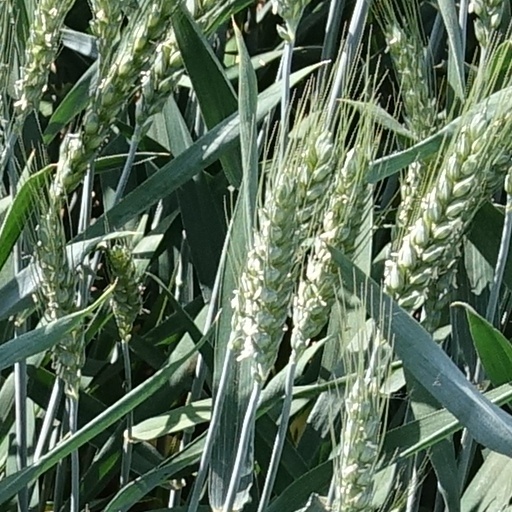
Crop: wheat